Stretching (body piercing)

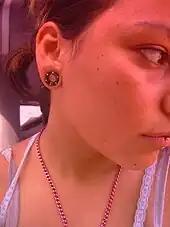
Flesh tunnel (metal)

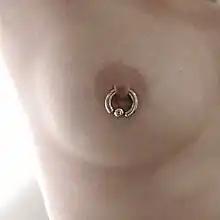
Stretched nipple piercing with larger gauge ball closure ring

There is a large variety of jewelry available for stretched piercings. Many jewelry materials can be used in the manufacturing of jewelry for stretched piercings; materials that would ordinarily be too delicate or brittle to be inserted in smaller-gauge piercings are freely used. Stone, fossilized materials, wood, bone, horn, amber, bamboo, silicone, and glass are not uncommon in stretched piercings. Some of these materials "breathe" better than metals or plastics, preventing the buildup of sebum in the enlarged ear lobe. Jewelry, however, is still often made of acrylic or metal. There are dangers associated with wearing porous materials such as acrylic, stone, wood, bamboo, horn, bone, or other materials with small or microscopic holes, in a freshly stretched piercing. These materials not only have microscopic holes that will trap bacteria and can cause infection, but also cannot be autoclaved or properly sanitized, and are therefore unfit for a fresh stretch or piercing. The best materials for a fresh stretch that are not vulnerable to bacteria are implant grade steel, titanium, and glass. This is because these materials are non-porous and can withstand the heat and pressure of an autoclave, so that they can be properly sanitized before insertion.